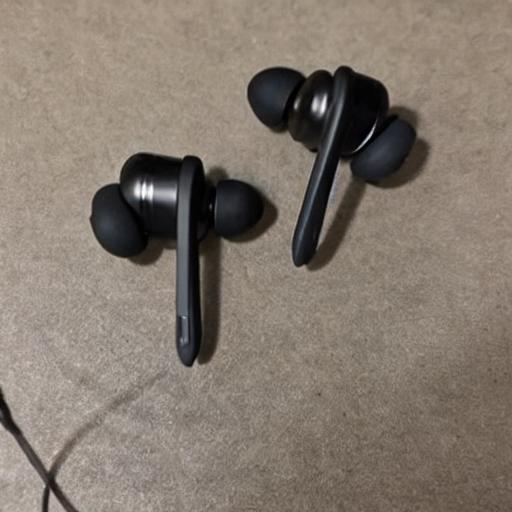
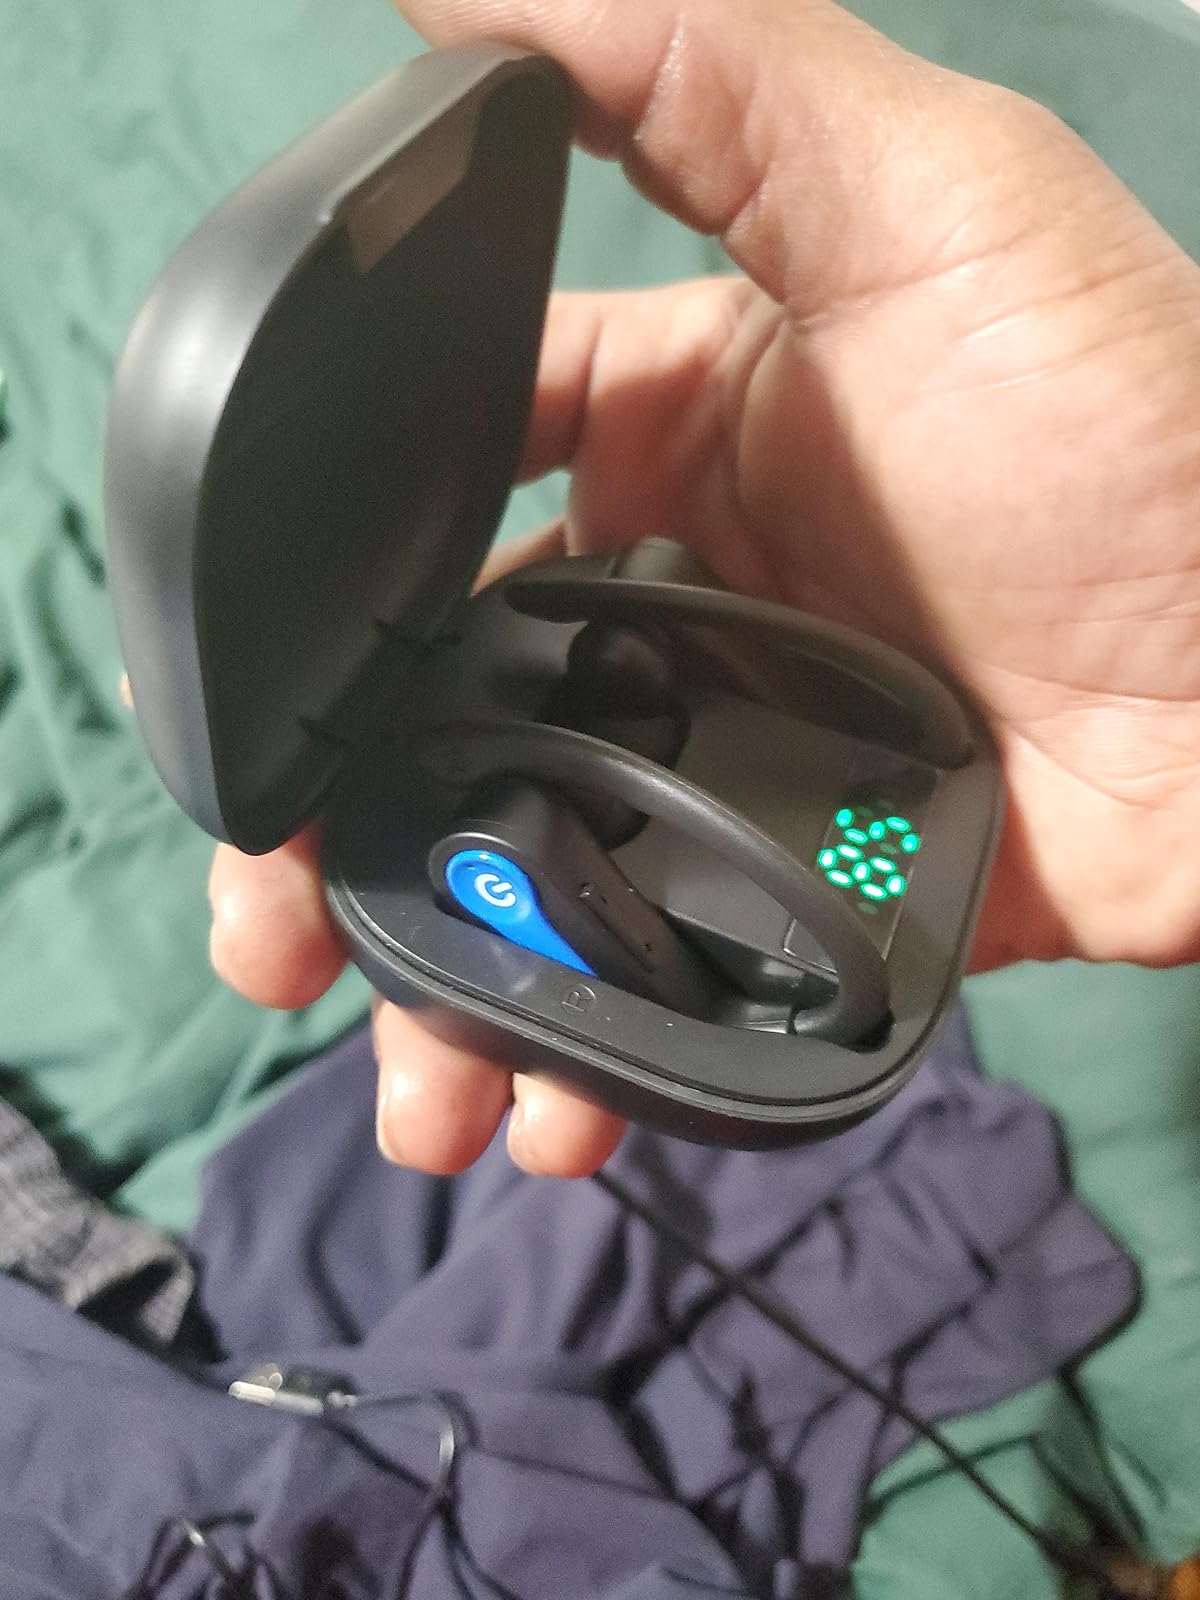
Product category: earbuds
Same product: no